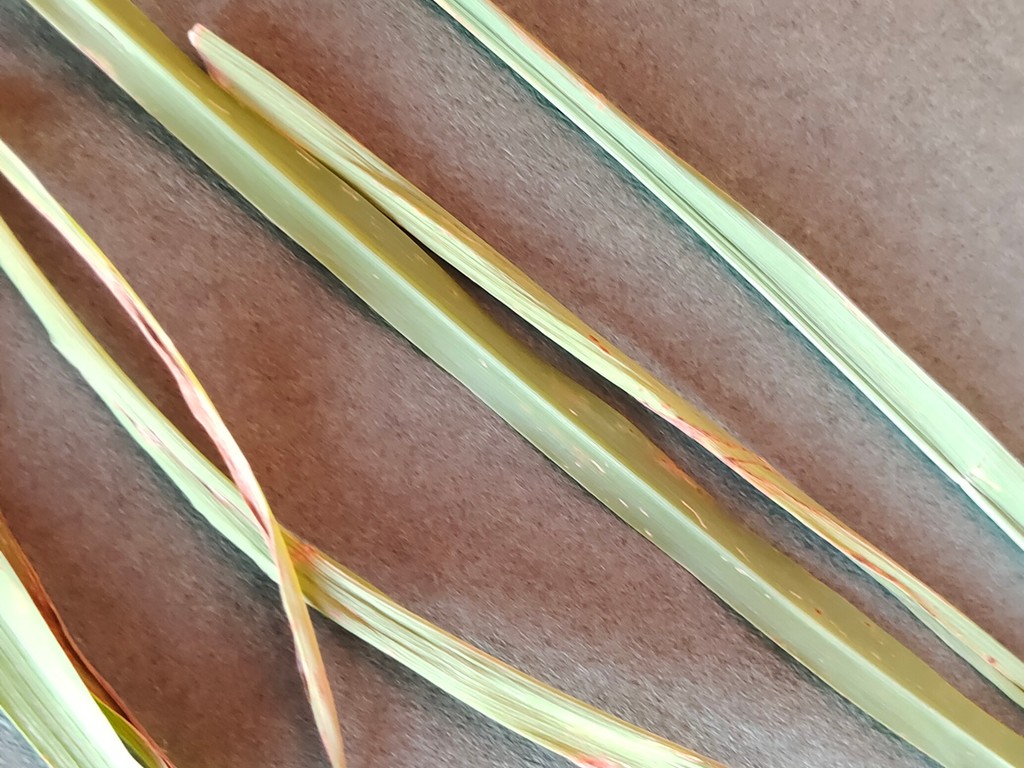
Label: Unhealthy